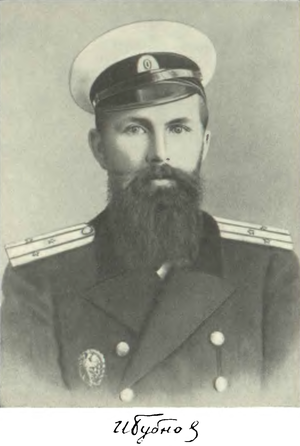
Ivan Grigorievitch Boubnov, ingénieur naval de la marine militaire russe, est le principal concepteur des premiers sous-marins russes. Il inaugura la chaire de construction navale à l'institut polytechnique de Saint-Pétersbourg en 1904, et en 1911, développa une méthode de résidus pondérés pour résoudre les problèmes de déformation d'une plaque encastrée.